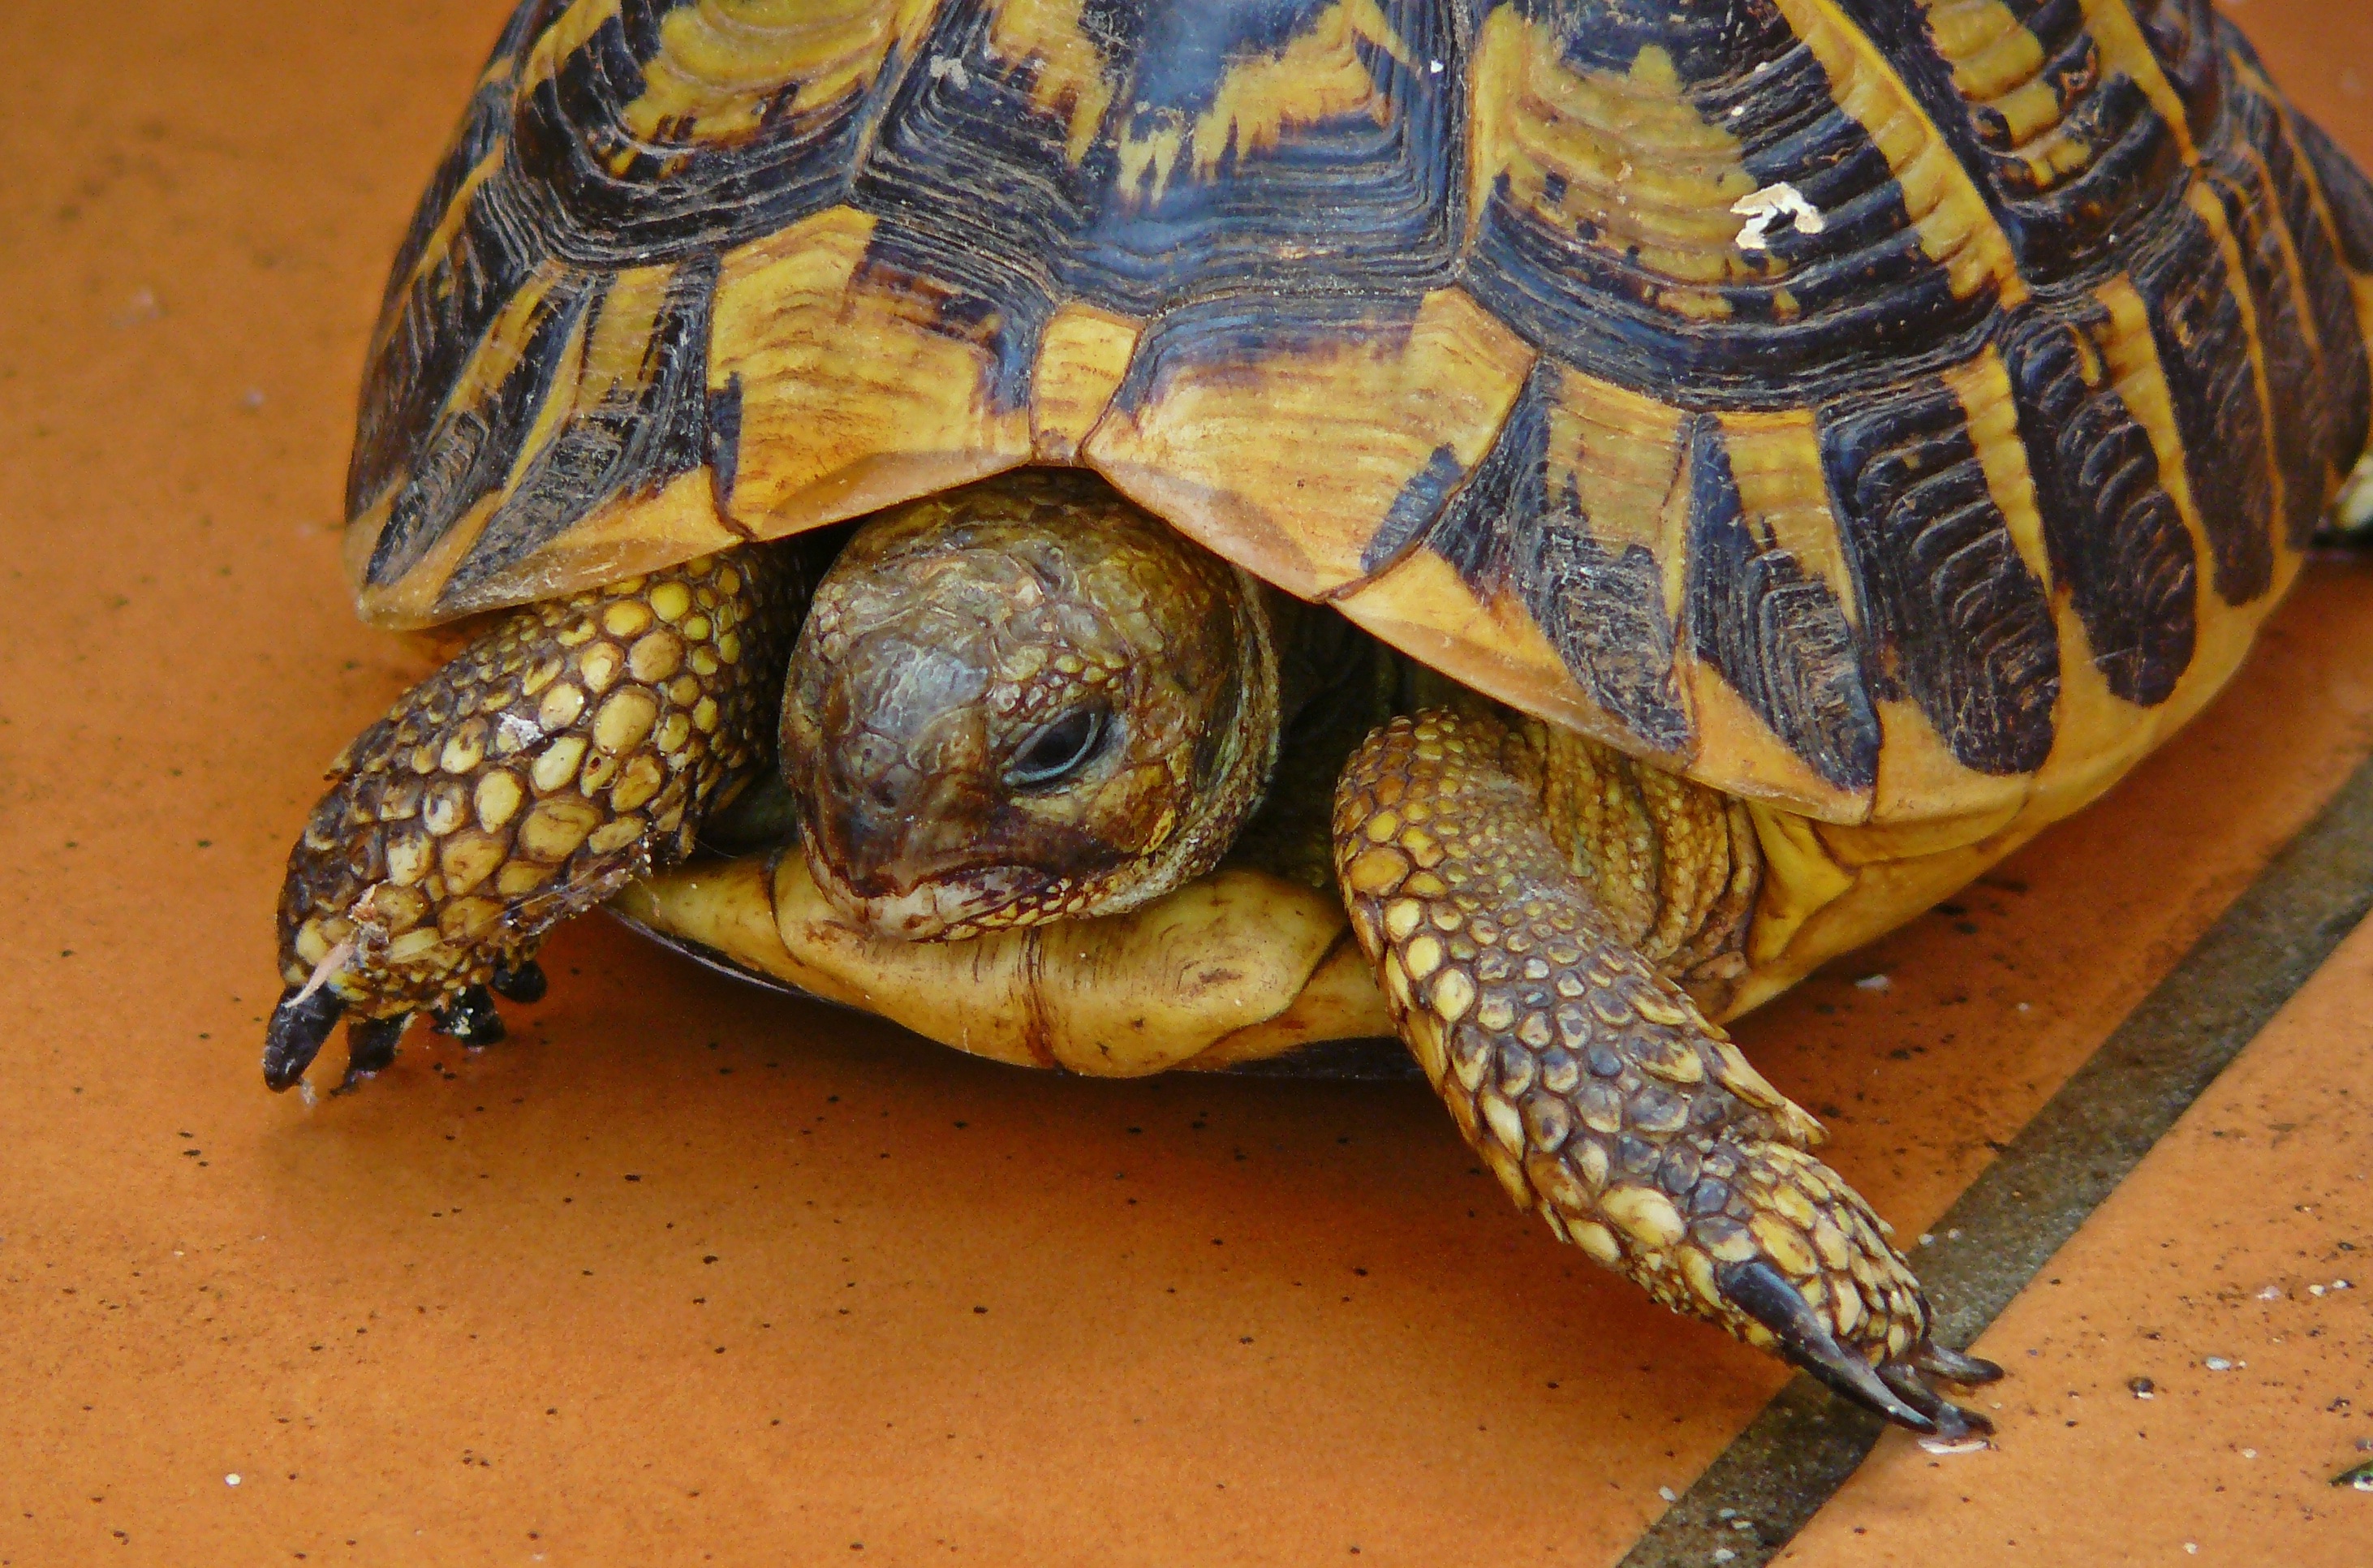
nature, structure, animal, wildlife, pattern, turtle, sea turtle, reptile, close, fauna, drawing, tortoise, vertebrate, box turtle, animal world, panzer, tortoise shell, armored, loggerhead, emydidae